Crystal Dunn

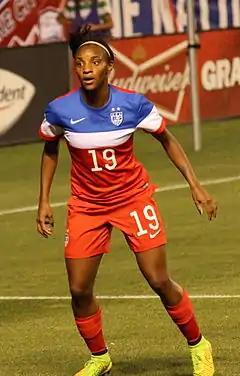
Dunn competing in a friendly against Mexico in September 2014.

On January 22, 2013, Dunn received her first call-up to the senior team's training camp, by the newly appointed coach Tom Sermanni. Dunn made her debut for the team, on February 13, against Scotland in a friendly match; and was placed on the roster for 2013 Algarve Cup.